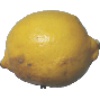
Label: Lemon 1